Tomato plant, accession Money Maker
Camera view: vertical (180 deg); turntable rotation: 180 degrees
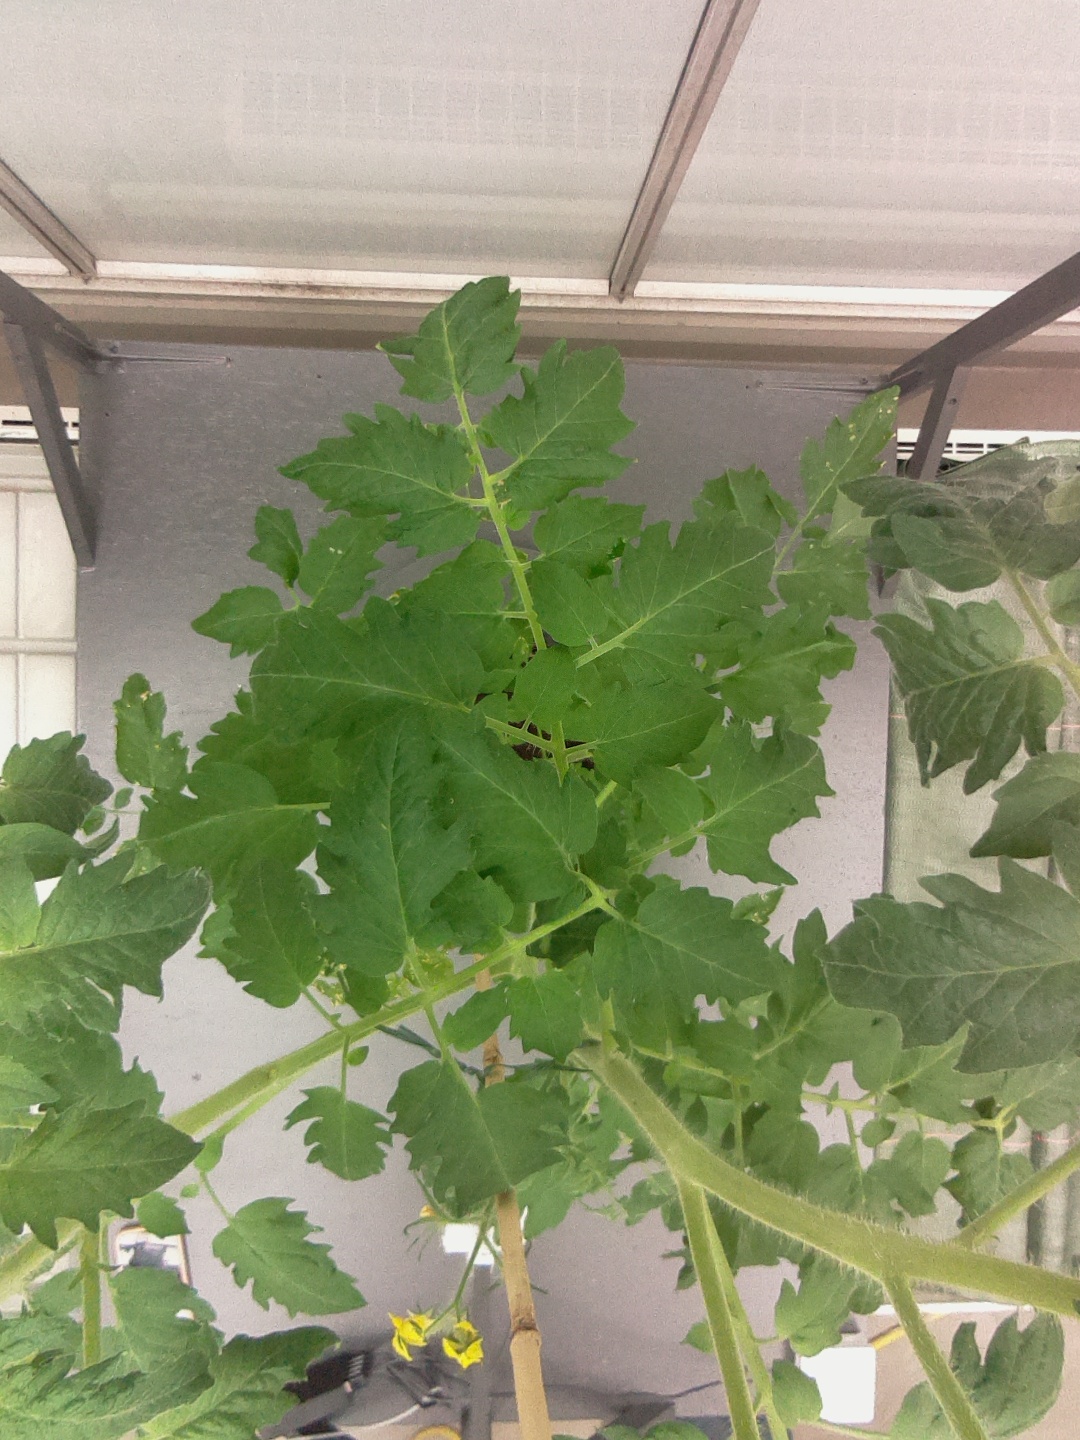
BBCH growth stage 69: End of flowering, 90%-100% of flowers open, more petals falling